Transfer function matrix

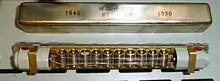
A mechanical filter opened to show the mechanical-electrical transducers at either end

In a system that consists of multiple energy domains, transfer matrices are required that can handle components with ports in different domains. In robotics and mechatronics, actuators are required. These usually consist of a transducer converting, for instance, signals from the control system in the electrical domain into motion in the mechanical domain. The control system also requires sensors that detect the motion and convert it back into the electrical domain through another transducer so that the motion can be properly controlled through a feedback loop. Other sensors in the system may be transducers converting yet other energy domains into electrical signals, such as optical, audio, thermal, fluid flow and chemical. Another application is the field of mechanical filters which require transducers between the electrical and mechanical domains in both directions.